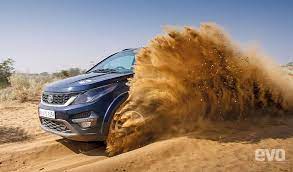
Vehicle type: Cars